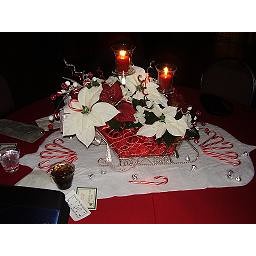
Double Candle Centerpiece, Red &amp;amp; White Poinsettias with silver and red accents in a silver sleigh.